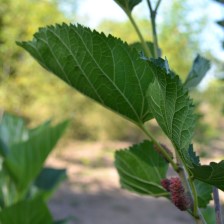
Variety: ChiangMaiBuriram60